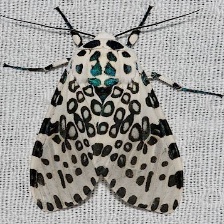
Species: GIANT LEOPARD MOTH